Pierre-Henri Philibert

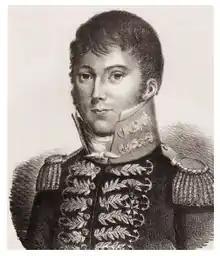
Pierre-Henri Philibert

Pierre-Henri Philibert (24 January 1774 in Saint-Denis, Île Bourbon – 31 October 1824 in Paris) was a French Navy officer.